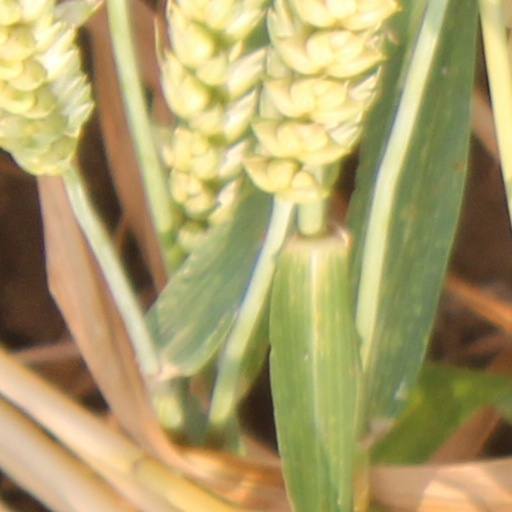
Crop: wheat